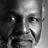
Emotion: neutral